Ishikawa-dai Station

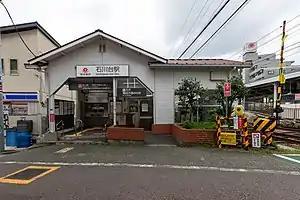
Ishikawa-dai Station, August 2021

is a railway station on the Tokyu Ikegami Line in Ota, Tokyo, Japan, operated by Tokyu Corporation.